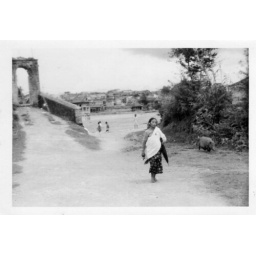
bridge over river